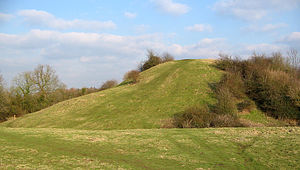
Brinklow Castle
Jordvolde ved Brinklow Castle.
Brinklow Castle kendt som the Tump var en middeladerlig borg ved landsbyen Brinklow i grevskabet Warwickshire mellem Coventry og Rugby.